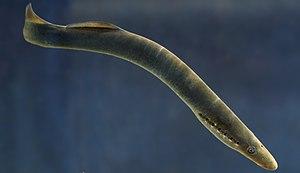
Cette liste commentée recense l'ichtyofaune d'eau douce en France métropolitaine. Elle répertorie les espèces de poissons dulçaquicoles français actuels et celles qui ont été récemment classifiées comme éteintes. Comme ici n'est référencé que la France métropolitaine, cette liste ne comptabilise pas les animaux présents dans les territoires de la France d'outre-mer, qui sont des régions disséminées un peu partout dans le monde.